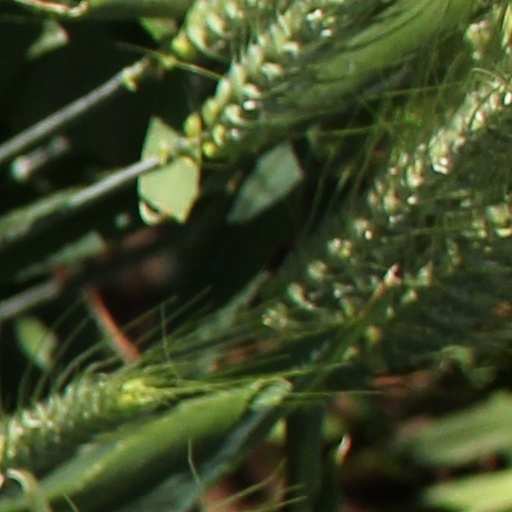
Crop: wheat